Mersea Island

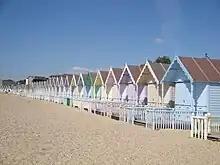
Beach huts have been established on West Mersea beach since the 1920s.

By the end of the 19th century, the land around the island had been partially reclaimed, allowing easier access. A police officer for the island was appointed in 1844 and a school was opened in 1871.